Carl Linnaeus

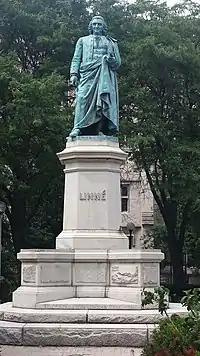
Statue on University of Chicago campus

The establishment of universally accepted conventions for the naming of organisms was Linnaeus's main contribution to taxonomy—his work marks the starting point of consistent use of binomial nomenclature. During the 18th century expansion of natural history knowledge, Linnaeus also developed what became known as the "Linnaean taxonomy"; the system of scientific classification now widely used in the biological sciences. A previous zoologist Rumphius (1627–1702) had more or less approximated the Linnaean system and his material contributed to the later development of the binomial scientific classification by Linnaeus.